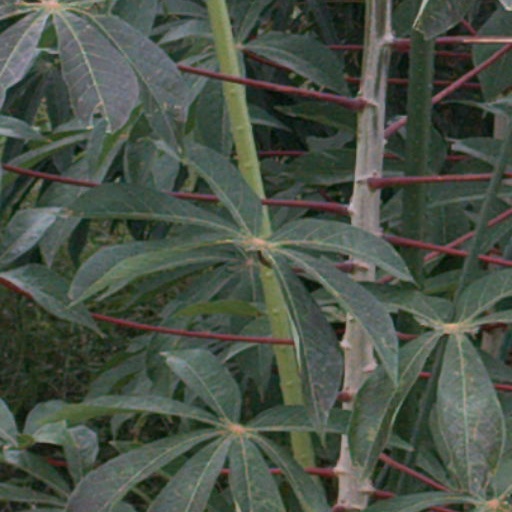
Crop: cassava